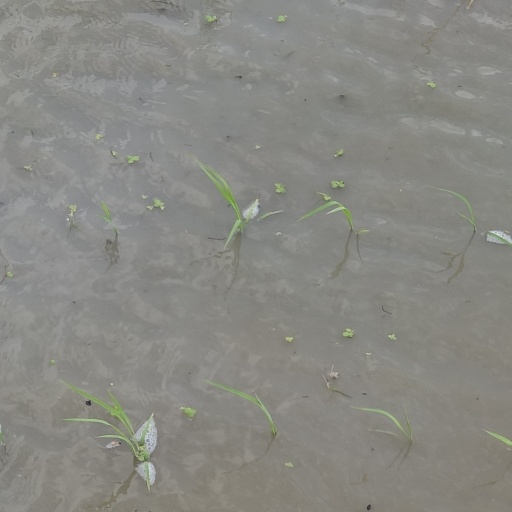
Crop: rice